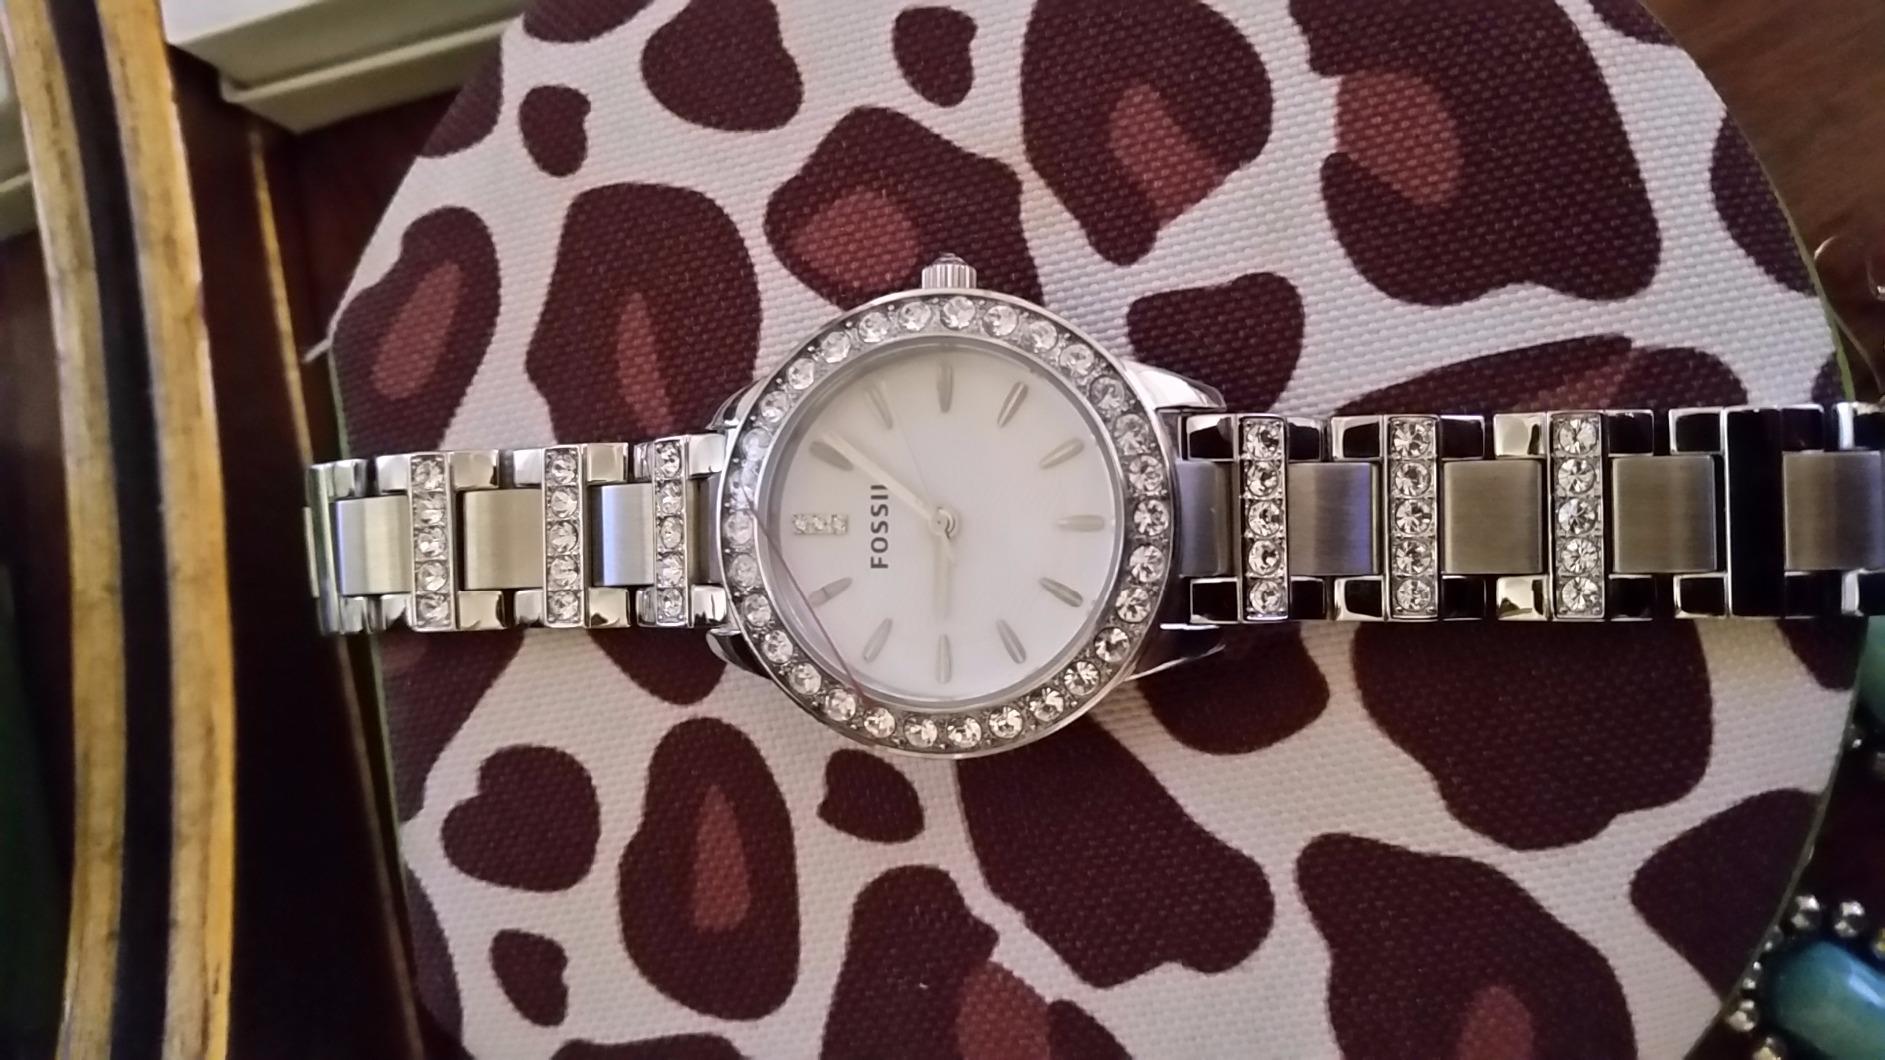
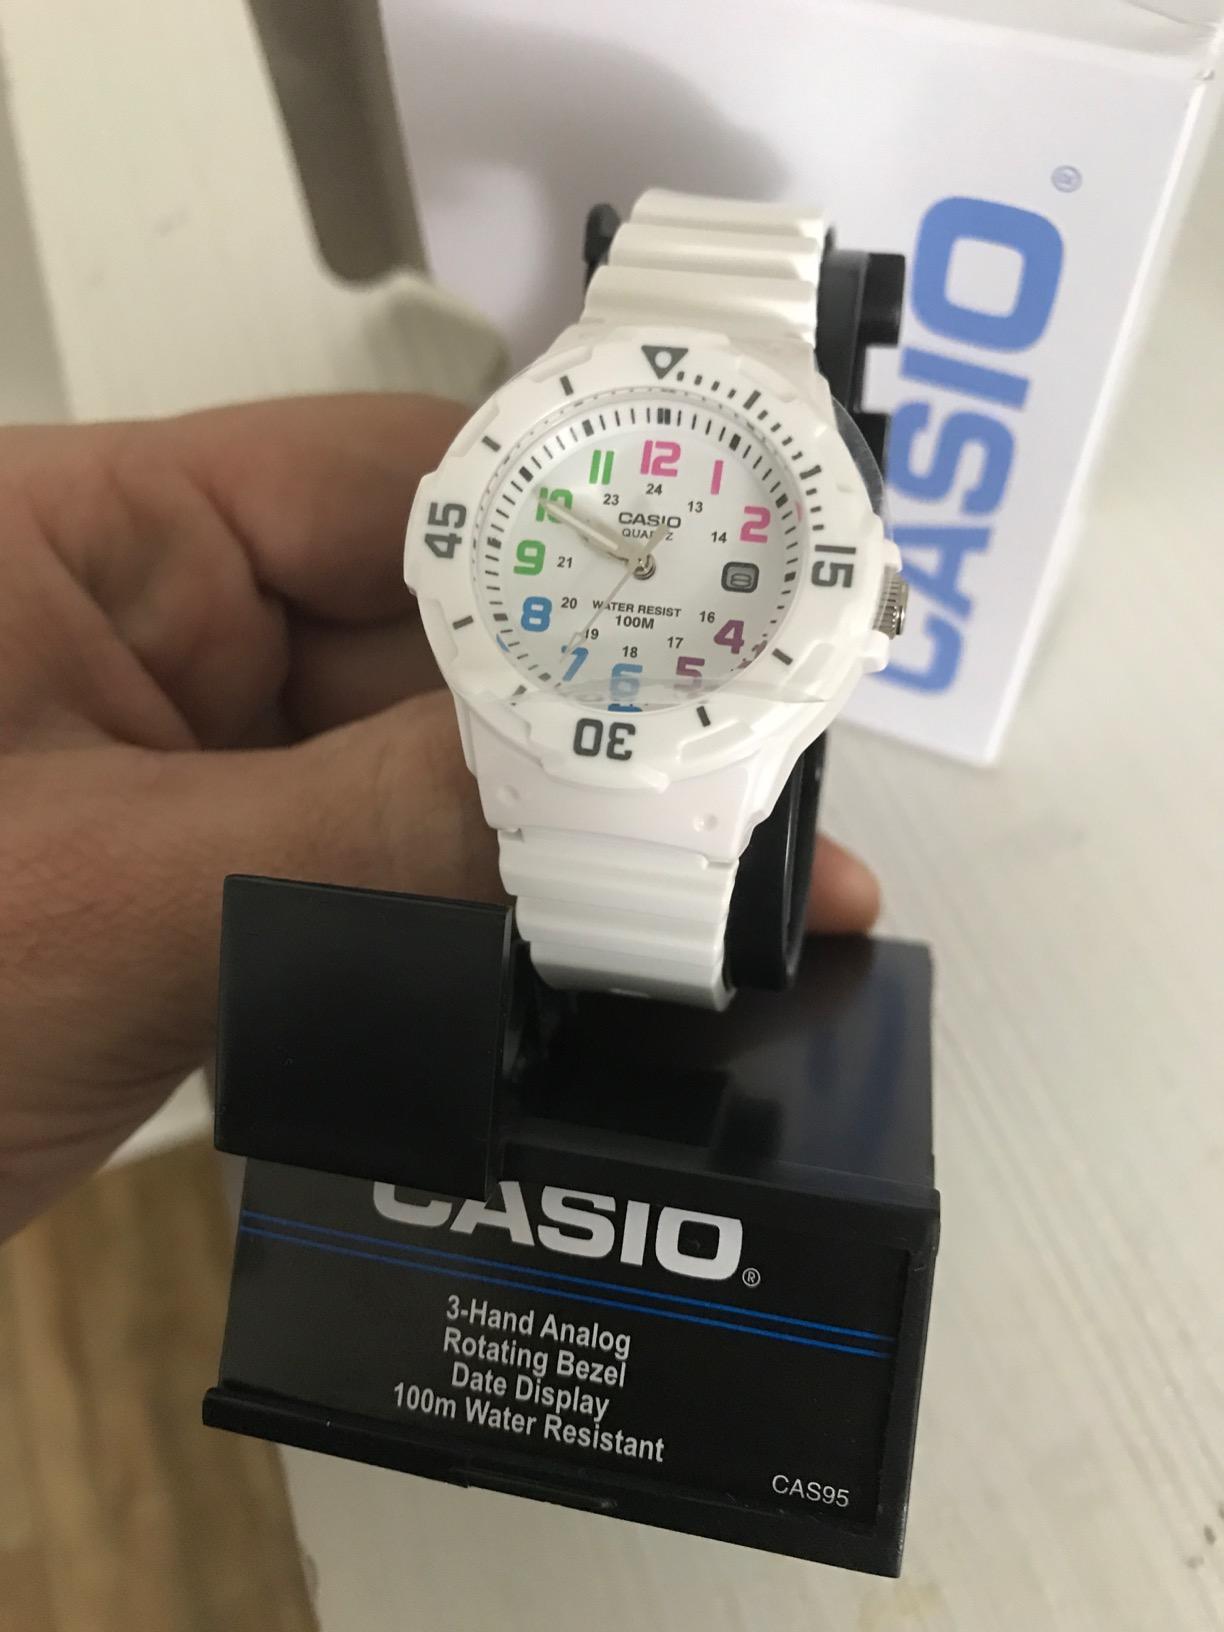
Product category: accessories_watch
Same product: no